Thomas Heeremans

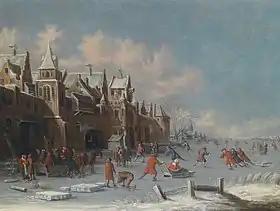
"Skaters on the ice outside the gates of a Dutch city"

Thomas Heeremans (1641–1694) was a Dutch painter and art dealer. He is known for his landscapes of winter scenes, cityscapes, harbor scenes, beach views, river views and village scenes. He was influenced by Klaes Molenaer, a slightly older painter also from Haarlem.